Capaneus

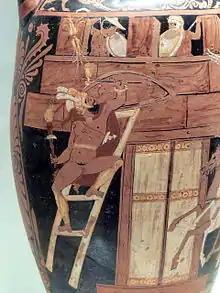
Capaneus scales the city wall of Thebes, Campanian red-figure Neck-amphora attributed to the Caivano Painter, ca. 340 BC, J. Paul Getty Museum (92.AE.86).

In Greek mythology, Capaneus (Ancient Greek: Καπανεύς "Kapaneús") was a son of Hipponous and either Astynome (daughter of Talaus) or Laodice (daughter of Iphis), and husband of Evadne, with whom he fathered Sthenelus. Some call his wife Ianeira.